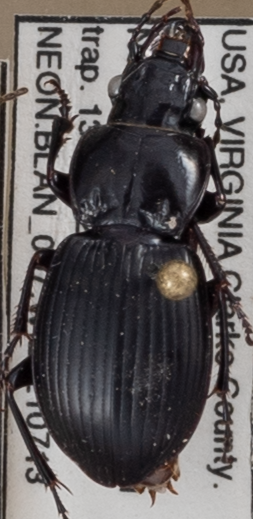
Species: Cyclotrachelus sigillatus
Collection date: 2021-07-13
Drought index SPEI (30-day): -1.072
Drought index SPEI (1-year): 0.47
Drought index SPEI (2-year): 0.184